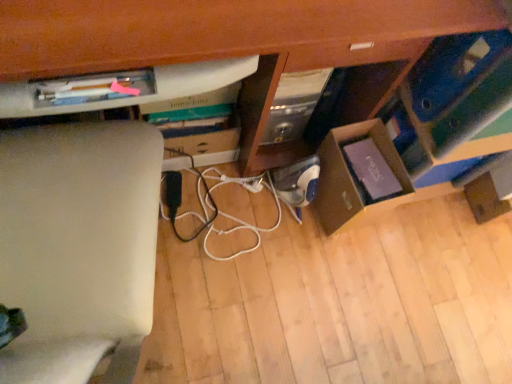
Question: From a real-world perspective, locate the string directly beneath the cardboard box at lower right. Your answer should be formatted as a tuple, i.e. [(x, y)], where the tuple contains the x and y coordinates of a point satisfying the conditions above.
Answer: [(0.420, 0.534)]